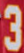
Number: 3